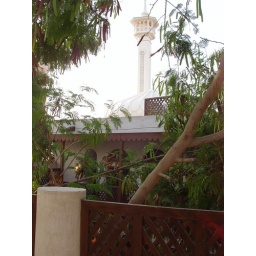
view from roof top of house in old town